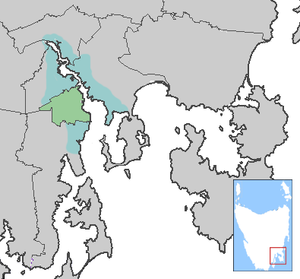
Hobart / Geografi / Topografi
City of Hobart (grøn) og Greater Hobart (blål)
Hobart er hovedstad og største by i den australske stat og ø Tasmanien. Byen er den mindste og sydligst beliggende af de australske statshovedstæder. Den blev grundlagt i 1803 som en straffekoloni og er Australiens næstældste hovedstad efter Sydney. Hobart ligger på det sydøstlige Tasmanien ved floden Derwent Rivers udmunding, og store dele af byen ligger på indvunden land. Byens havn er den næstdybeste naturlige havn i verden. Udsigten over byen domineres af det 1.271 meter høje Kunanyi/Mount Wellington.